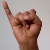
The image shows a hand gesture representing the letter 'I' in Indian Sign Language.